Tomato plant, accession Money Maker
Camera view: vertical (180 deg); turntable rotation: 210 degrees
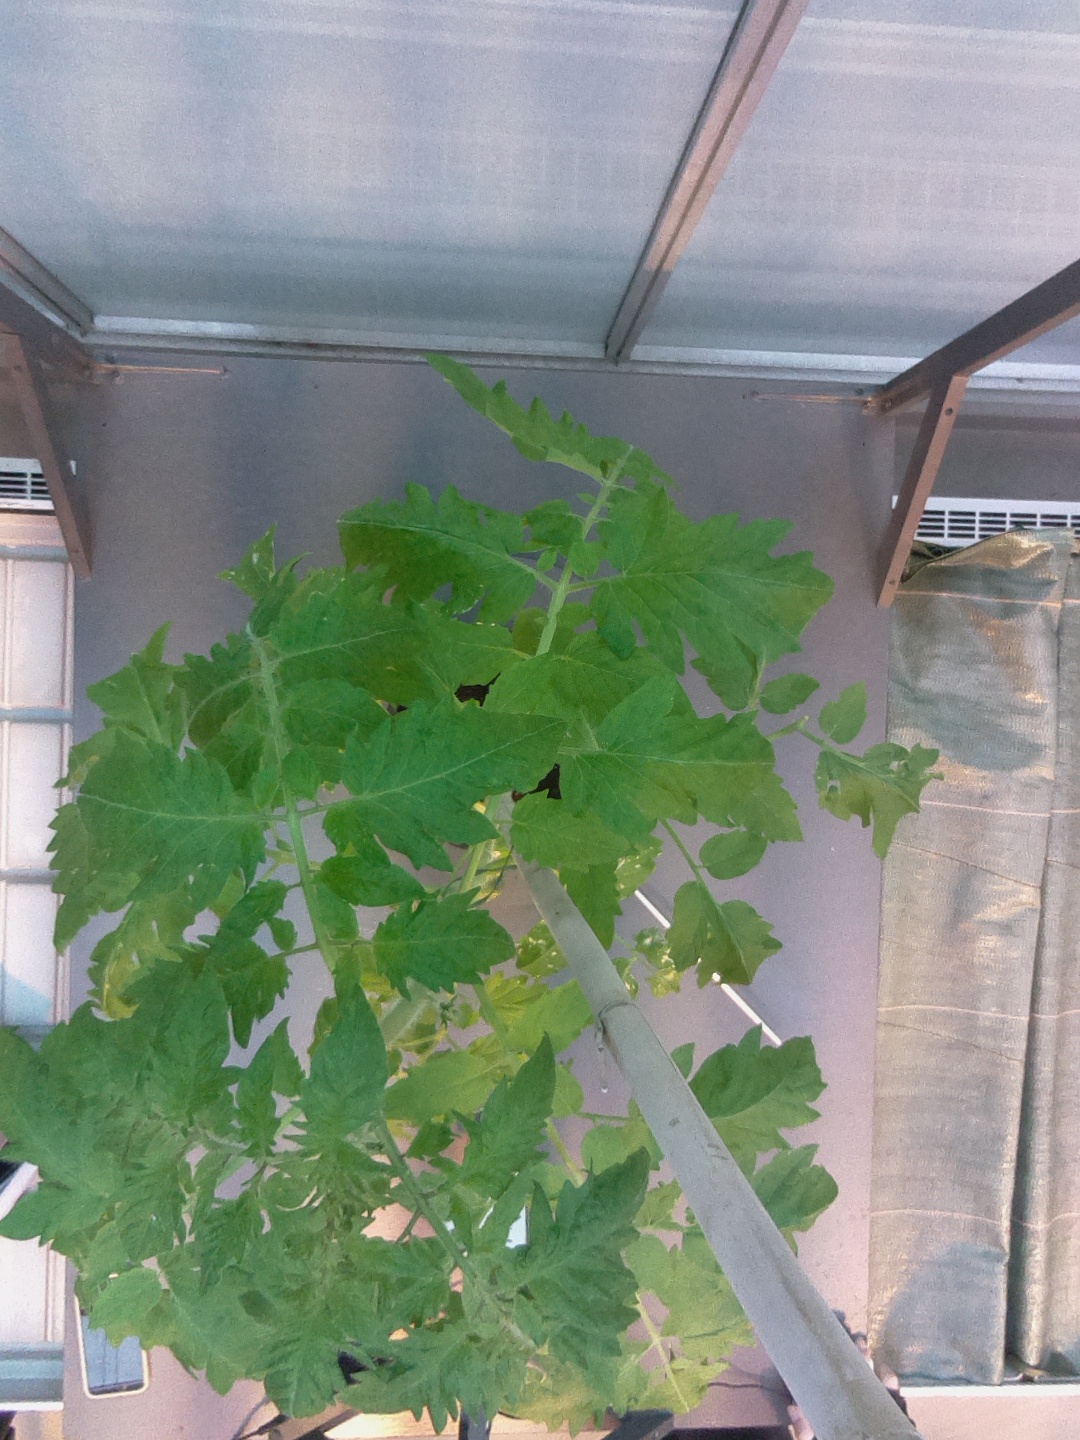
BBCH growth stage 54: 4 inflorescences visible